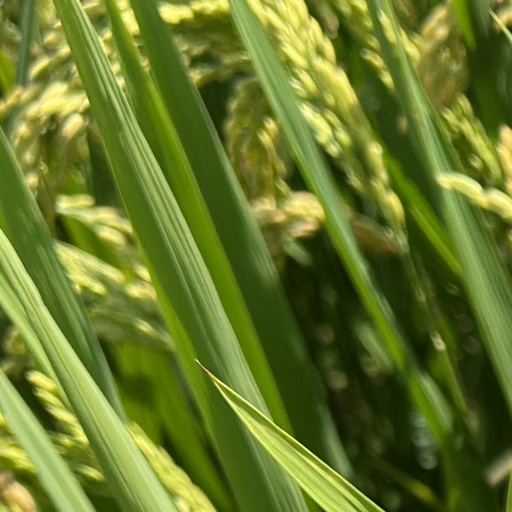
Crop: rice